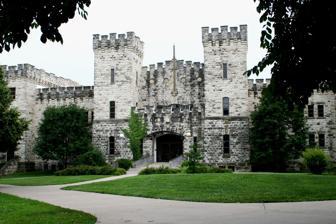
Building: Nichols Hall
Country: United States of America
Year built: 1911
Building at Kansas State University Nichols Hall Nichols Hall, Main Entrance Former names Nichols Court General information Type Academic Building Architectural style Neo-Renaissance Address Kansas State University Town or city Manhattan, Kansas Country United States Coordinates 39°11′11.8″N 96°34′50.8″W / 39.186611°N 96.580778°W / 39.186611; -96.580778 Current tenants College of Arts and Sciences College of Engineering Completed 1911 Renovated 1985 Destroyed 1968 (fire) Cost $25,000+ Technical details Floor count 3 Website www .k-state .edu /nichols Nichols Hall is a building on the campus of Kansas State University . This building was originally built in 1911 and appears from the exterior as a castle with battlements . Its interior was destroyed by fire in 1968; the structure was rebuilt in 1985. The building currently houses the A.Q. Miller School of Media and Communication and the School of Music, Theatre, and Dance . History At the start of the 20th century, the two major needs of the Kansas State University campus were a livestock pavilion and a gymnasium. The president of the University, E. R. Nichols, lobbied hard for money for these projects, and the gymnasium was christened Nichols Hall in his honor after he retired in 1909. Construction The initial funding and construction of Nichols Hall began during 1910 and was finished in 1911. The initial budget for the construction was $25,197. More money was allocated the following year to finish the building. Construction of the building included the use of state-of-the-art construction techniques. Nichols Hall was one of the first buildings in the United States to be built using continuously poured concrete flooring. The concrete was mixed using horses. Early uses The building provided a wrestling and basketball gymnasium and contained two swimming pools in the basement.  Integration of swimming classes in 1920 ended the segregation of the pools between men and women. The building also housed facilities for physical education (now the Department of Kinesiology ) and, until World War II, the Department of Military Science. Additionally, the building was used for commencement ceremonies. The second educational FM radio station in Kansas , KSDB-FM , began operations in the building in 1949. The initial broadcast power of the station was 10 watts, a level barely sufficient to cover the city of Manhattan . Due to crowding during basketball games, the university built Ahearn Fieldhouse in 1951 as a venue for basketball and other sporting events, as well as commencements. Some activities of the Music Department were then moved into Nichols Hall, including the storage of musical instruments and sheet music for the marching band. Women's physical education classes also began using the building. The Nichols Hall fire On December 13, 1968, a fire gutted the building. The fire started when an arsonist stacked wooden tables against the front doors of the building, poured gasoline on them, and set them ablaze. The arsonist was never apprehended. Contrary to erroneous information publicized in the years following the fire, Nichols Hall did not house the military science department at the time of the fire.  In fact, in 1943, the Department of Military Science had moved out of Nichols Hall and into its present building (then known as the Military Science Building, currently Gen. Richard B. Myers Hall) which is located on the opposite side of campus from Nichols Hall. This move occurred 25 years prior to the 1968 Nichols Hall fire (and more than 20 years before the start of the Vietnam War). The fire destroyed all of the band instruments and sheet music stored inside the building. By an odd coincidence, the music director, Phil Hewett, happened to have the " Wabash Cannonball " in his briefcase the night of the fire. This was the only music available for the band to play in a game against Syracuse a few nights later. As a result, the song became one of the main fight songs of the university. The total damage was estimated at $500,000. Rebuilding Nichols Hall The building was completely destroyed, except for the stout stone walls which remained standing empty for more than a decade after the fire. In the Spring of 1979, University President Duane C. Acker announced that he intended to raze the remnants and build a parking lot in its place.  Hundreds of students spontaneously gathered in protest outside of President Acker's offices in Anderson Hall.  A smaller group of students moved their protest to the halls of the state legislature in Topeka where they managed to get funding for the demolition of the building deleted from the budget and replaced with $10,000 in funding for a rebuilding feasibility study.  This organic, grass-roots effort by concerned students, along with the positive results of the feasibility study, convinced the university and the legislature to appropriate approximately $6 million for the project, and restoration efforts began in 1983. The building was to be rebuilt using the existing walls. However, an engineering inspection determined that the walls were too weak to support the structure. Thus, a new structure was built inside of the existing walls and then attached to them. As a result, the building's exterior walls are nearly three feet thick. The reconstructed building features a glass topped atrium and contains a modern theater, classrooms, and offices.  The building was reopened and rededicated on November 16, 1985. The east wall of the atrium contains a large mural commissioned by Eric Bransby titled Student Achievement. The mural, dedicated on October 10, 1986, depicts the various uses the building has had during its history. Nichols Hall today The building has housed the Department of Communication Studies, Theatre, and Dance since it was rebuilt in 1985. The department's main office is located in the building, as well as a number of classrooms, dance studios, and the Mark A. Chapman Theatre. The Department of Computer Science resided in Nichols Hall from 1985 until 2016, when the department relocated to the College of Engineering Phase IV Expansion. References